Hay Castle

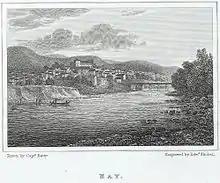
Depiction of Hay in 1823, showing the castle overlooking the town

The Normans began to make incursions into South Wales from the late 1060s onwards, pushing westwards from their bases in recently occupied England. Their advance was marked by the construction of castles and the creation of regional lordships. The Norman adventurer Bernard de Neufmarché conquered Brecknock in 1091 and assigned the manor of Hay to one of his followers, Philip Walwyn. The first castle in Hay, later abandoned, was built by St Mary's church outside the main settlement, where a motte known as Hay Tump still survives. The English lordship of Hay, known as "Hay Anglicana", became a wealthy walled town and the lands passed by marriage to Miles of Gloucester and then into the de Braose family. In the late 11th or early 12th century, a new fortification was built inside Hay itself, on high ground around from the old motte, taking the form of an earth ringwork with a stone gate tower.